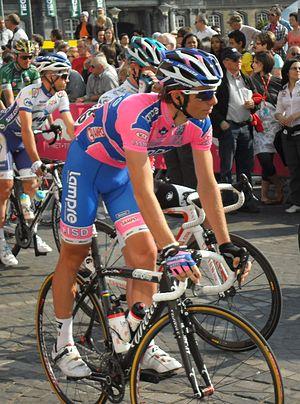
Daniele Pietropolli au départ de Liège-Bastogne-Liège 2011
Daniele Pietropolli est un coureur cycliste italien, professionnel de 2003 à 2013.